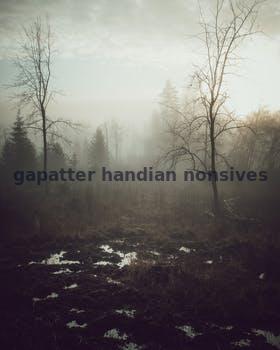
Label: Watermark